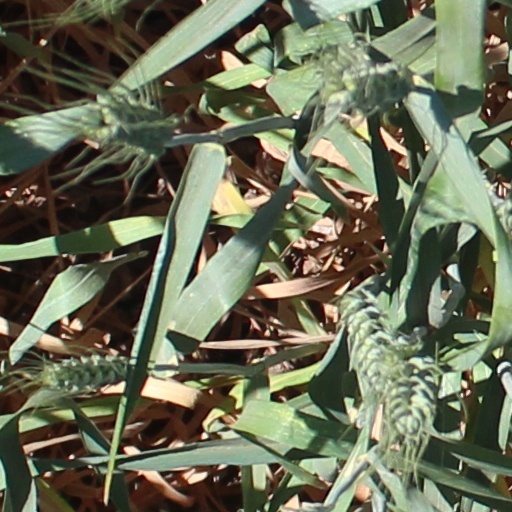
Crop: wheat